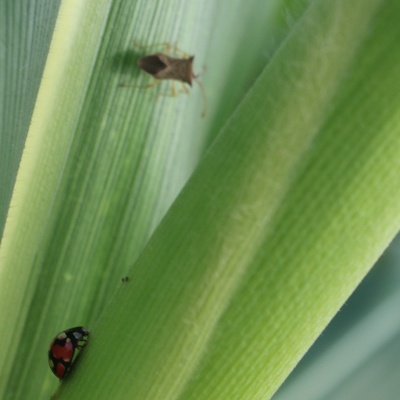
Crop: Maize
Condition: leaf beetle